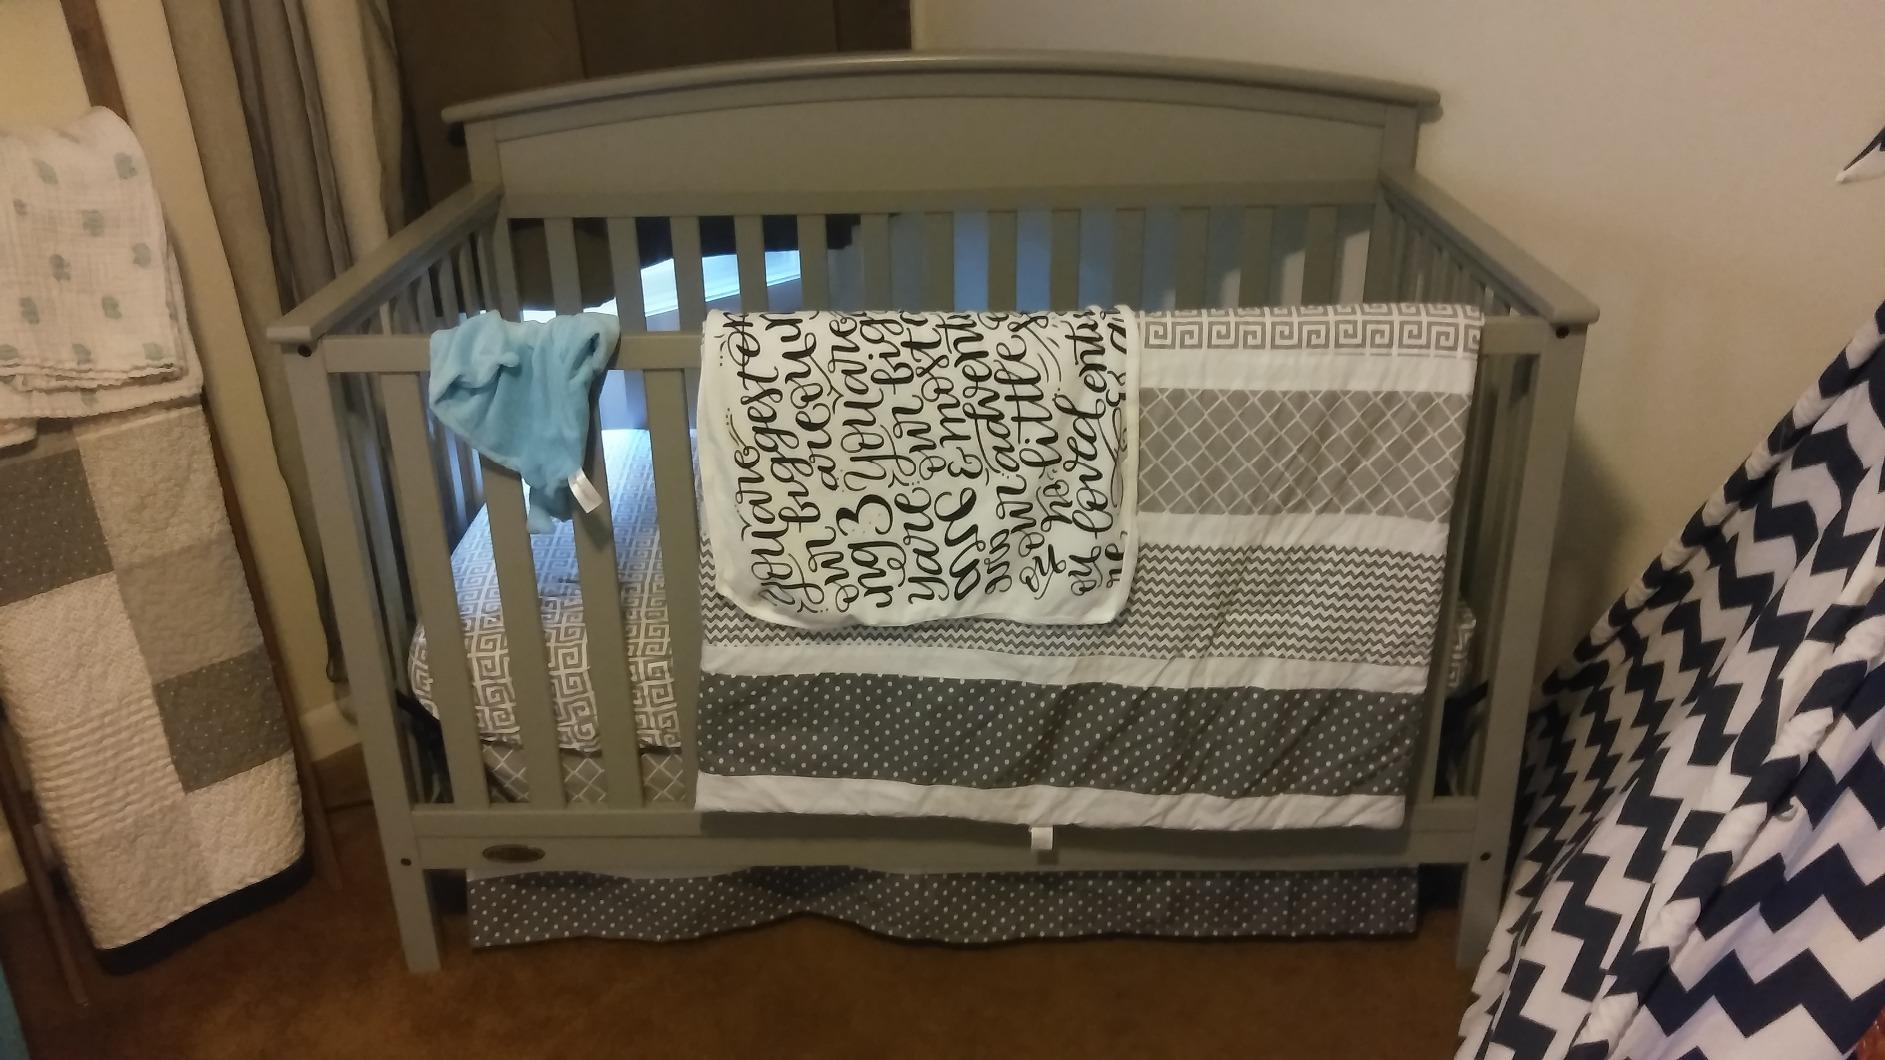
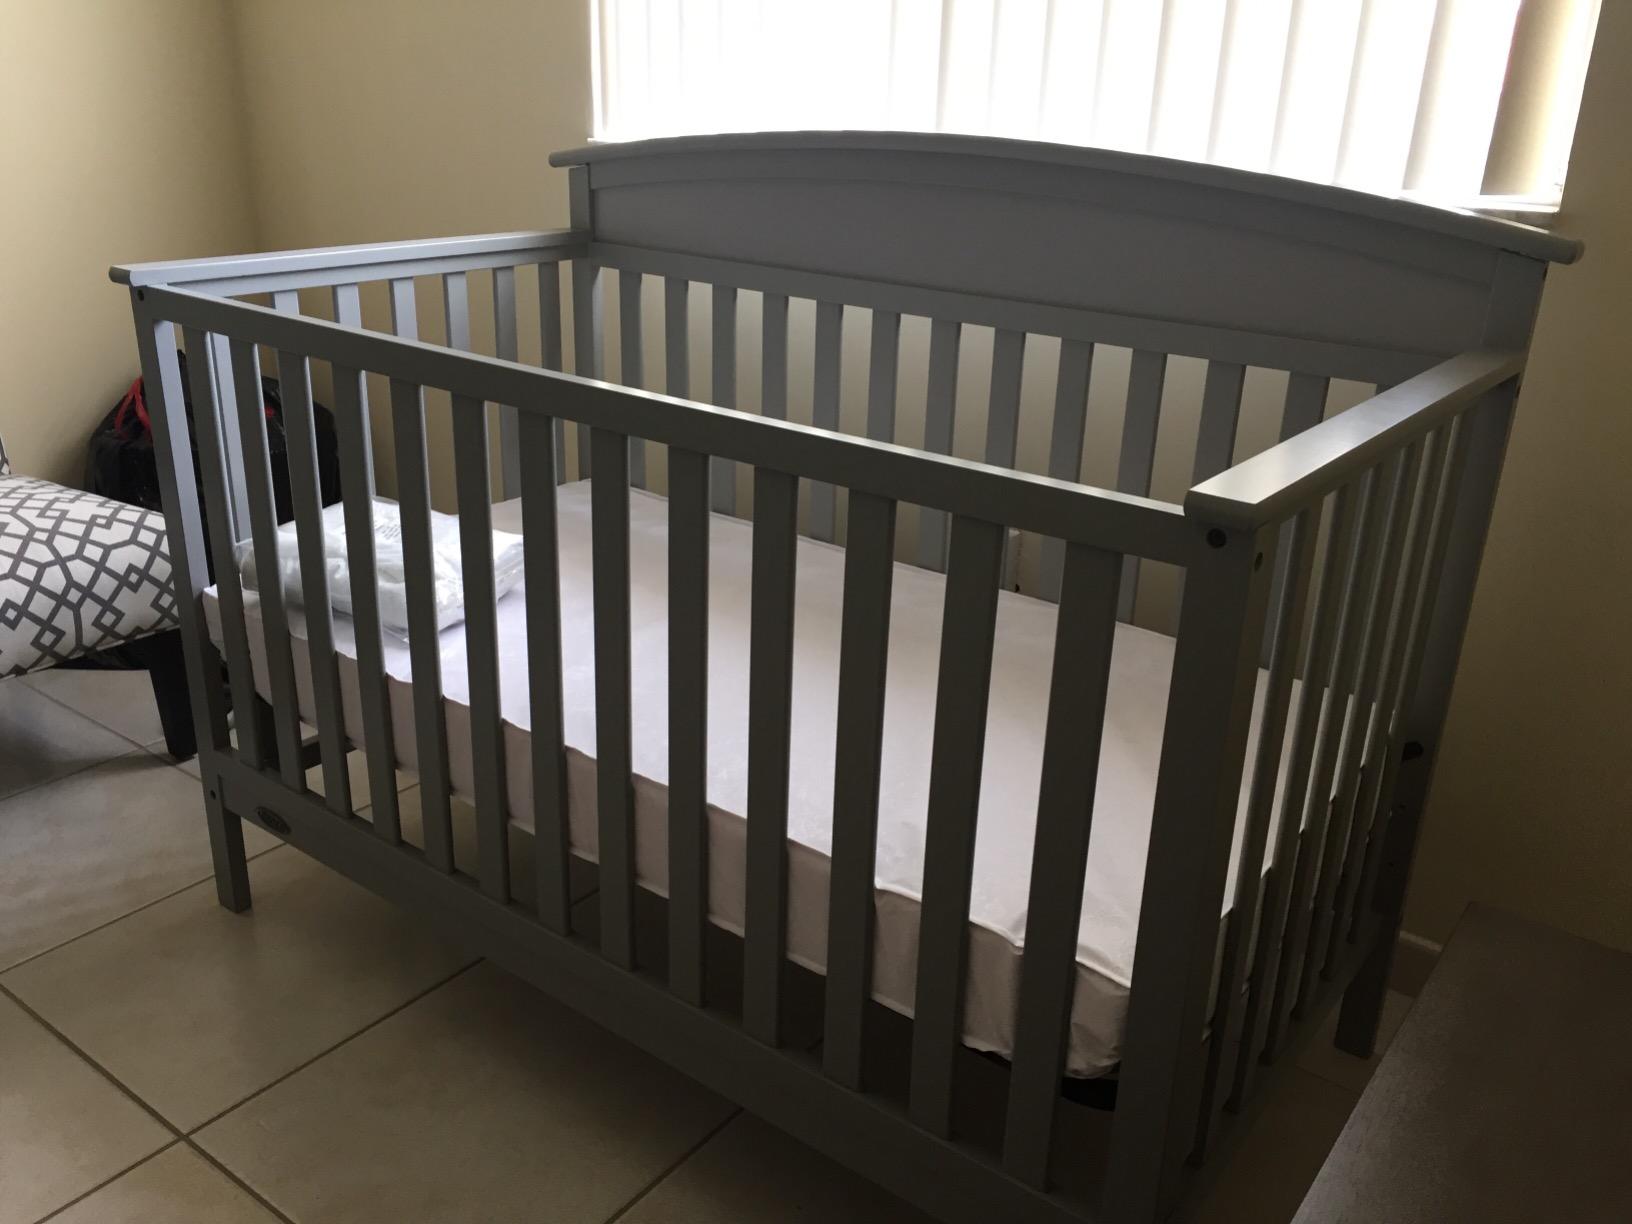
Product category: products_crib
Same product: yes